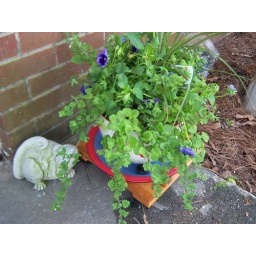
flowers around the house and Myranda's Prom Outfit 4-3-4--09 066